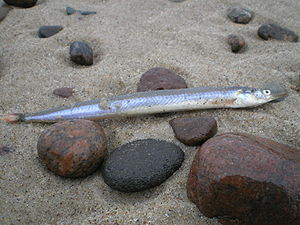
Tobis
Ammodytes tobianus (død)
Tobis er en familie under pigfinnefiskene. Der er flere arter af tobis og de bliver typisk 15-20 cm. lange. Det er en bundfisk, der foretrækker ret grov sandbund, som de kan grave sig ned i. Dens æg klæber til sandkornene. Tobis lever først og fremmest af vandlopper og er selv en vigtig del af fødegrundlaget for mange større fiskearter.